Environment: real
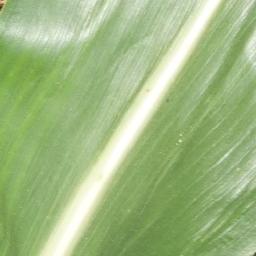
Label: healthy